The Wizarding World of Harry Potter (Universal Orlando Resort)

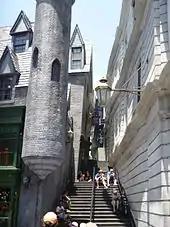
Stairway located between the Magical Menagerie and Gringotts Bank

"The Three Broomsticks", based on the inn and pub from the "Harry Potter" series, offers a variety of food and beverage items from the Harry Potter universe, including Butterbeer, pumpkin juice, strawberry-peanut butter ice cream (as seen in "Harry Potter and the Prisoner of Azkaban"), and chocolate Cauldron Cakes, in addition to a menu composed of traditional British fare (Shepherd's pie, fish and chips, etc.). The pub features many hidden references to the book, namely house elves and ghosts that roam the rafters. Butterbeer, which can be purchased with a souvenir mug, is offered as a non-alcoholic beverage and comes in both regular and frozen forms, found at the beginning of Hogsmeade fresh off the tap from the butterbeer cart. Similarly, "The Hog's Head" is based on the pub from the "Harry Potter" series owned by Aberforth Dumbledore. "Honeydukes" is a sweet shop, based on Honeydukes Sweetshop in the "Harry Potter" series. The shop sells many items from the Harry Potter universe including Chocolate Frogs, Acid Pops, exploding bonbons, Cauldron Cakes, treacle fudge, Fizzing Whizzbees, Pepper Imps, and Bertie Bott's Every Flavour Beans.